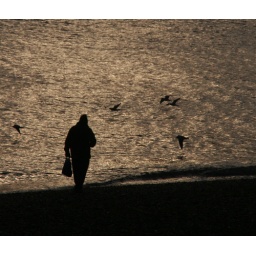
walking at dusk along Brighton beach in East Sussex, UK